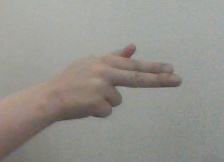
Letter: ghain